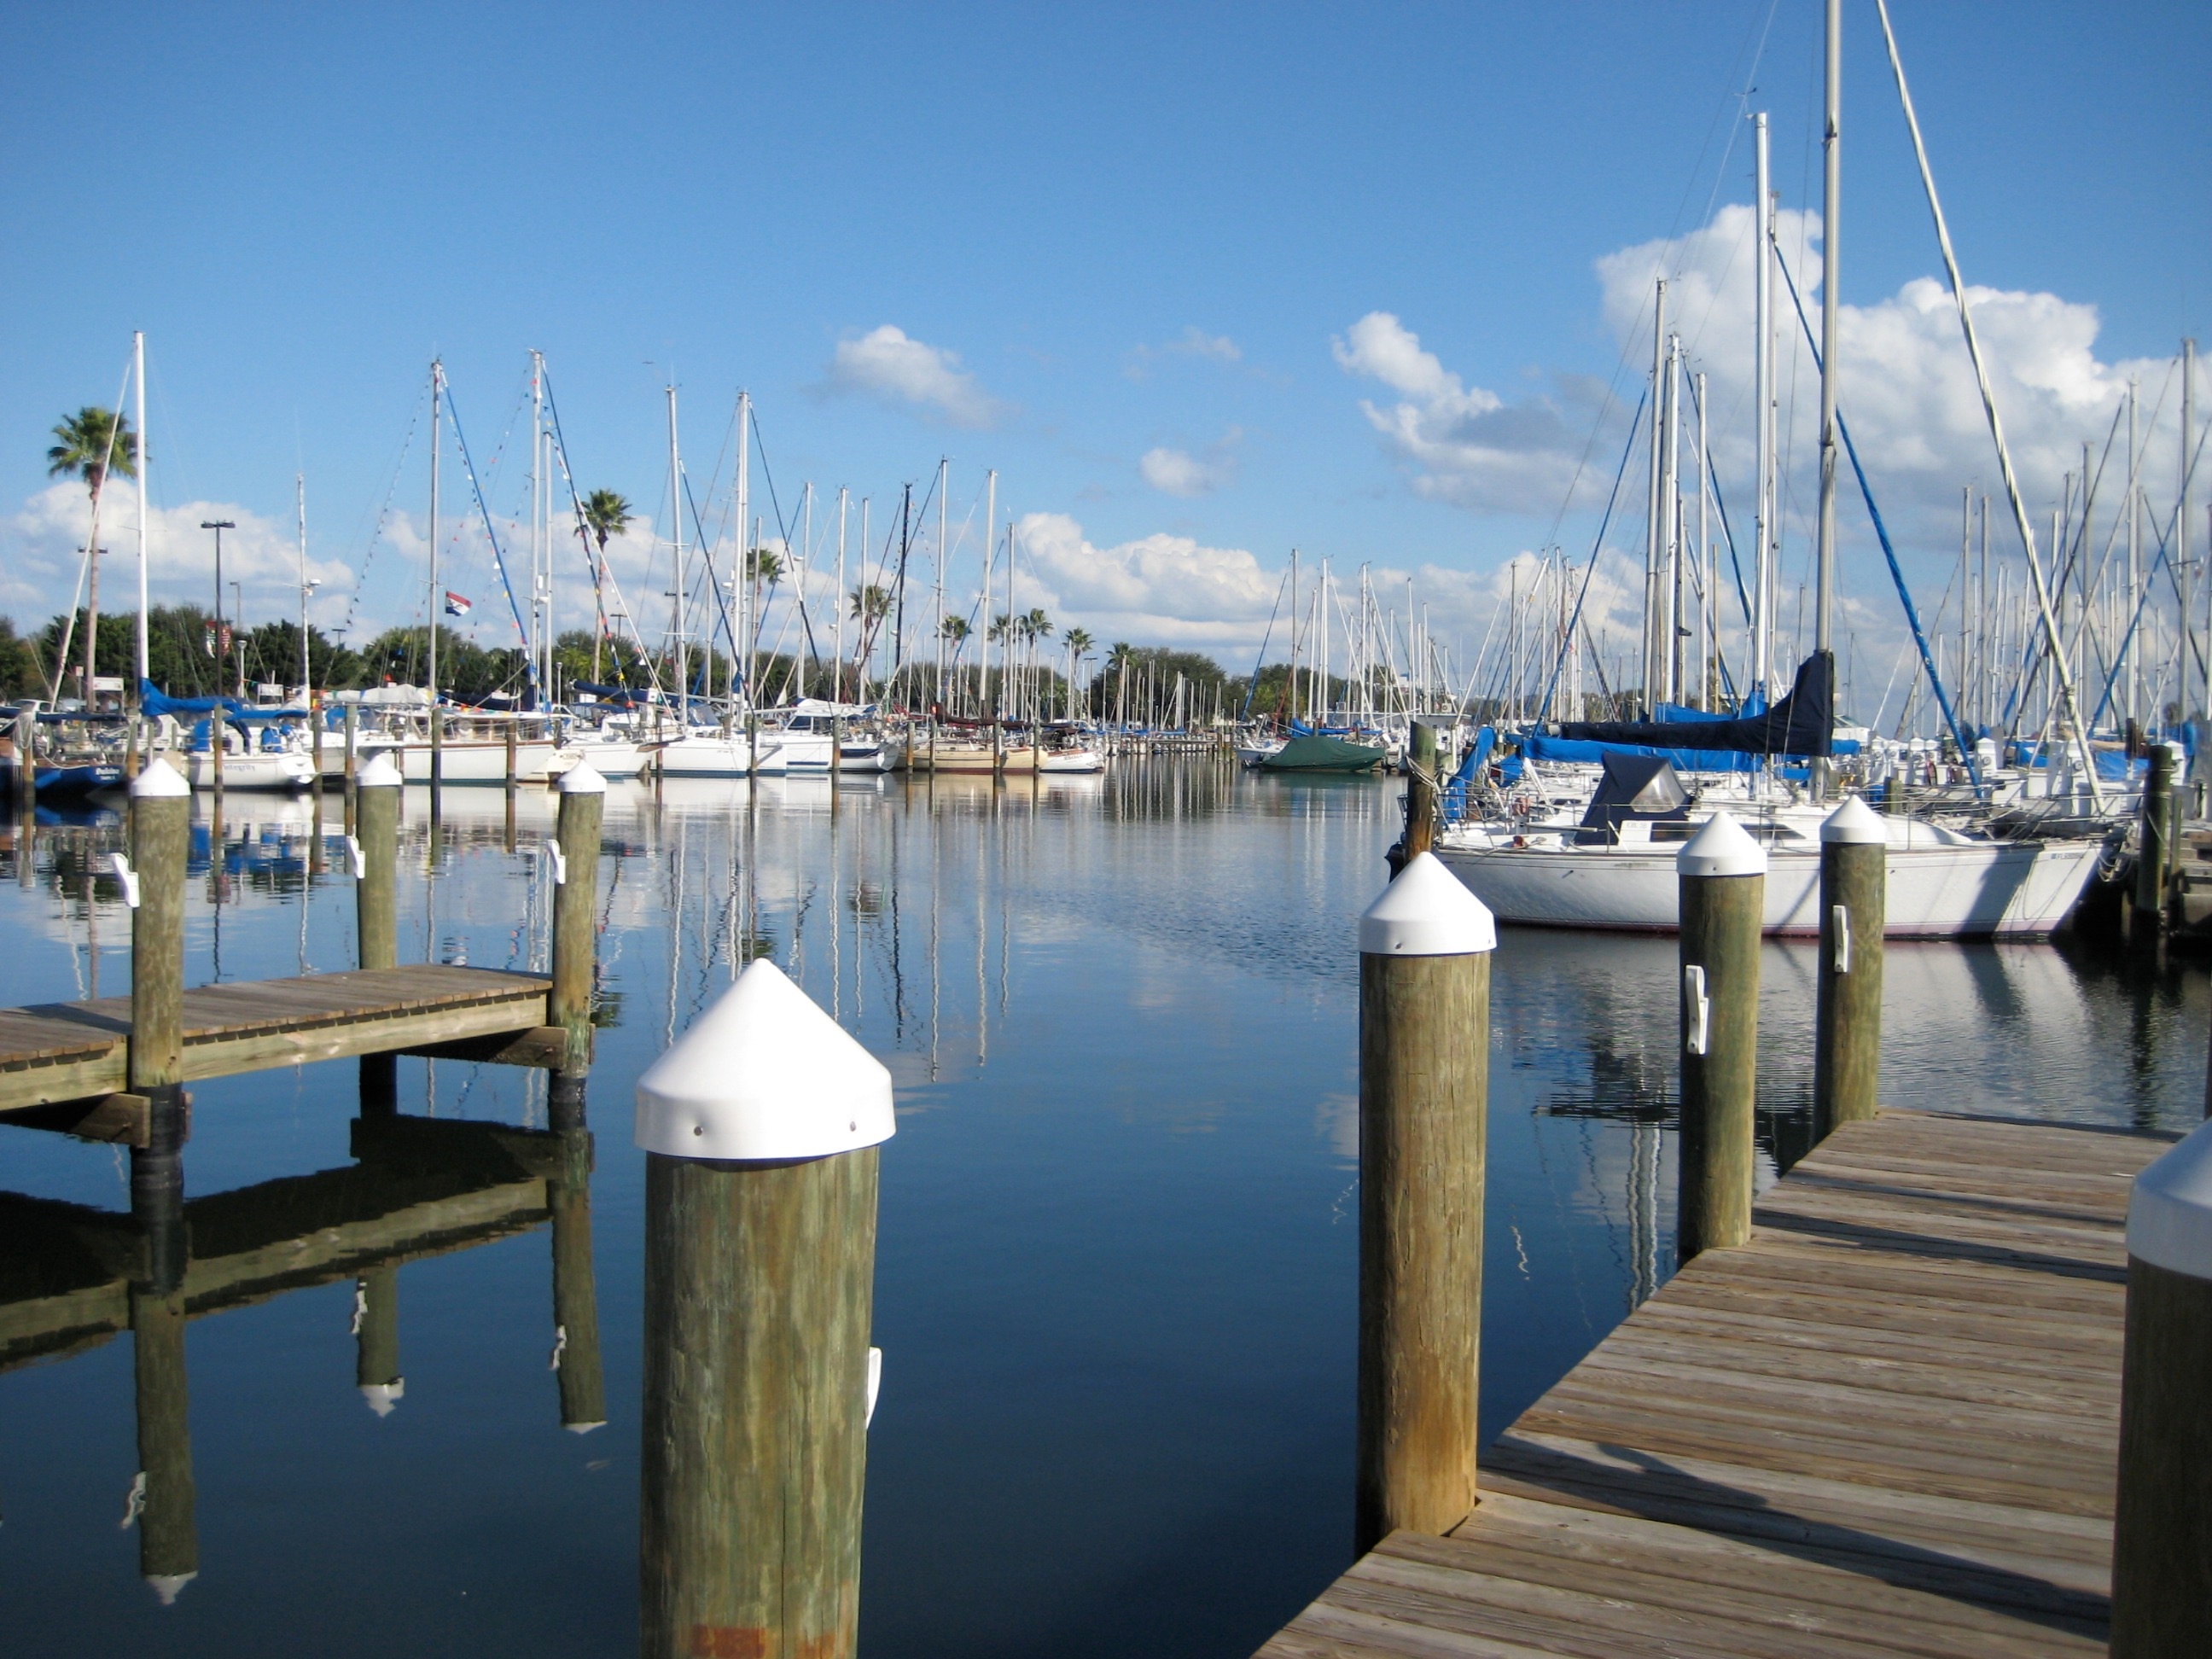
sea, water, dock, boat, pier, vehicle, mast, bay, harbor, marina, port, nonbuilding structure